Danger UXB

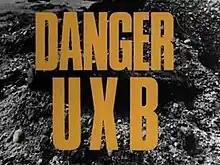

Danger UXB is a 1979 British ITV television series set during the Second World War. It was developed by John Hawkesworth and starred Anthony Andrews as Lieutenant Brian Ash, an officer in the Royal Engineers (RE).